Benjamin D'Urban

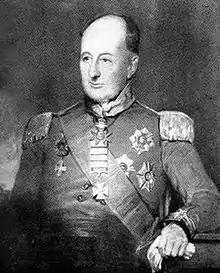
Sir Benjamin D'Urban

Lieutenant General Sir Benjamin D'Urban (16 February 1777 – 25 May 1849) was a British general and colonial administrator, who is best known for his frontier policy when he was the Governor in the Cape Colony (now in South Africa). Durban (formerly called Port Natal), the third-largest city in South Africa, was renamed in his honor.